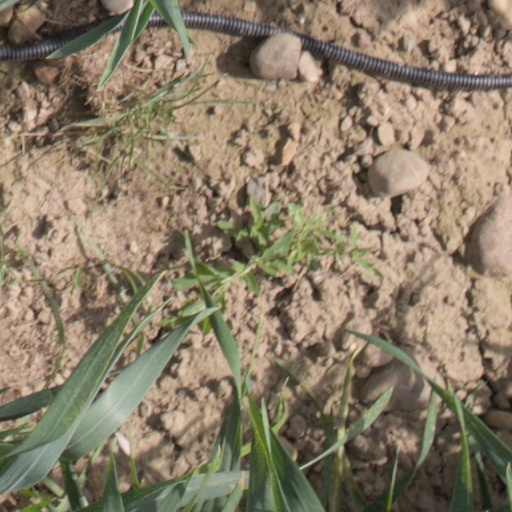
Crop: wheat